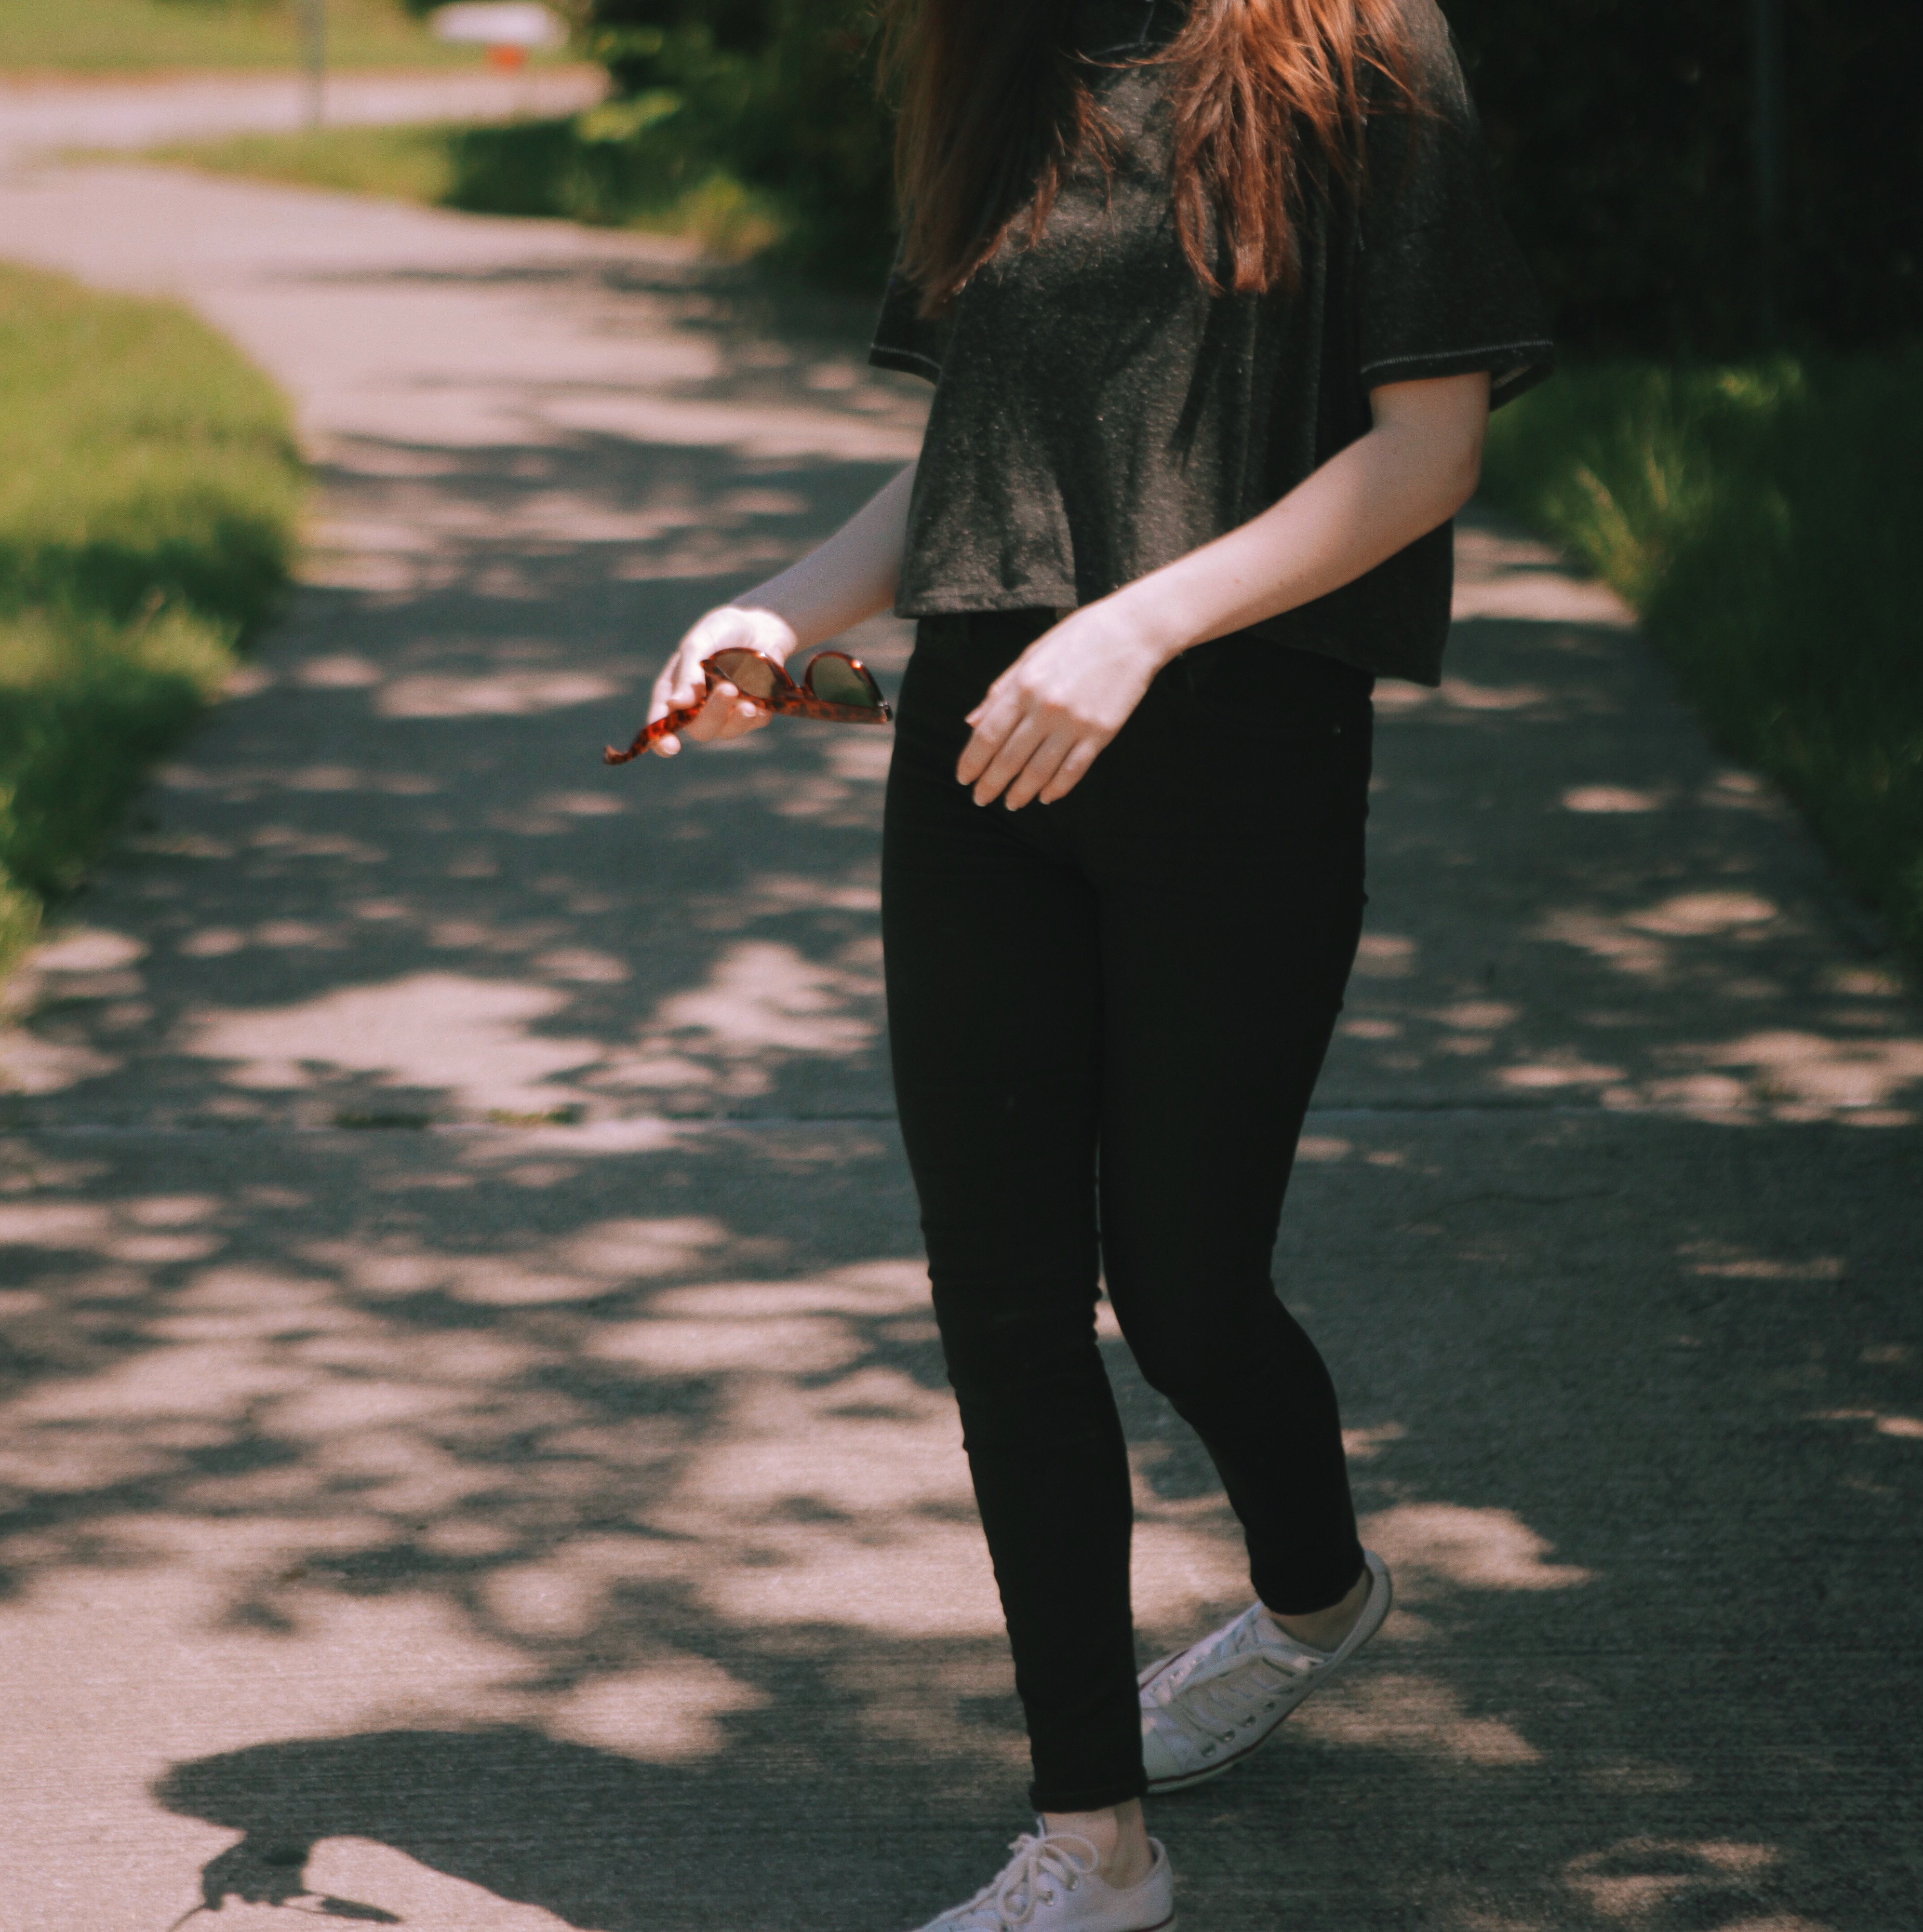
girl, photography, leg, model, spring, fashion, jogging, clothing, black, lady, trousers, dress, footwear, beauty, tights, photo shoot